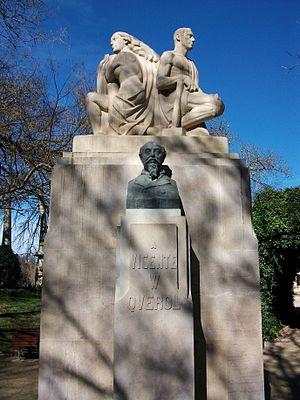
Vicent Wenceslau Querol i Campos, né à Valence le 28 septembre 1837 et mort à Bétera le 24 octobre 1889, est un poète valencien de langues espagnole et catalane rattaché au réalisme.